Wayne Bridge

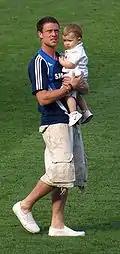
Bridge with his son Jaydon

Bridge was in a relationship with French model Vanessa Perroncel from 2005 to 2009. They had a son together, Jaydon Jean Claude Bridge, who was born on 21 November 2006. The next day, Bridge signed a new four-year contract with Chelsea.